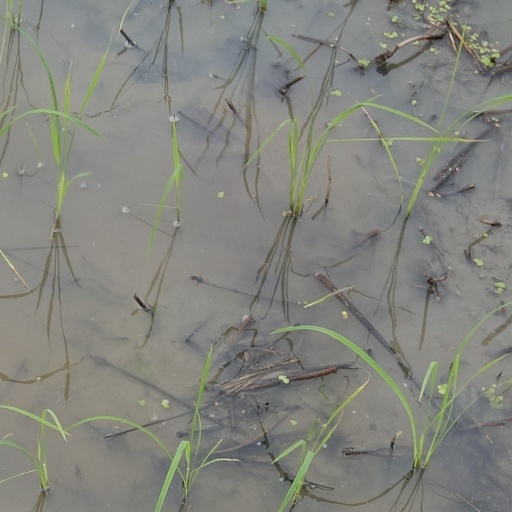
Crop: rice